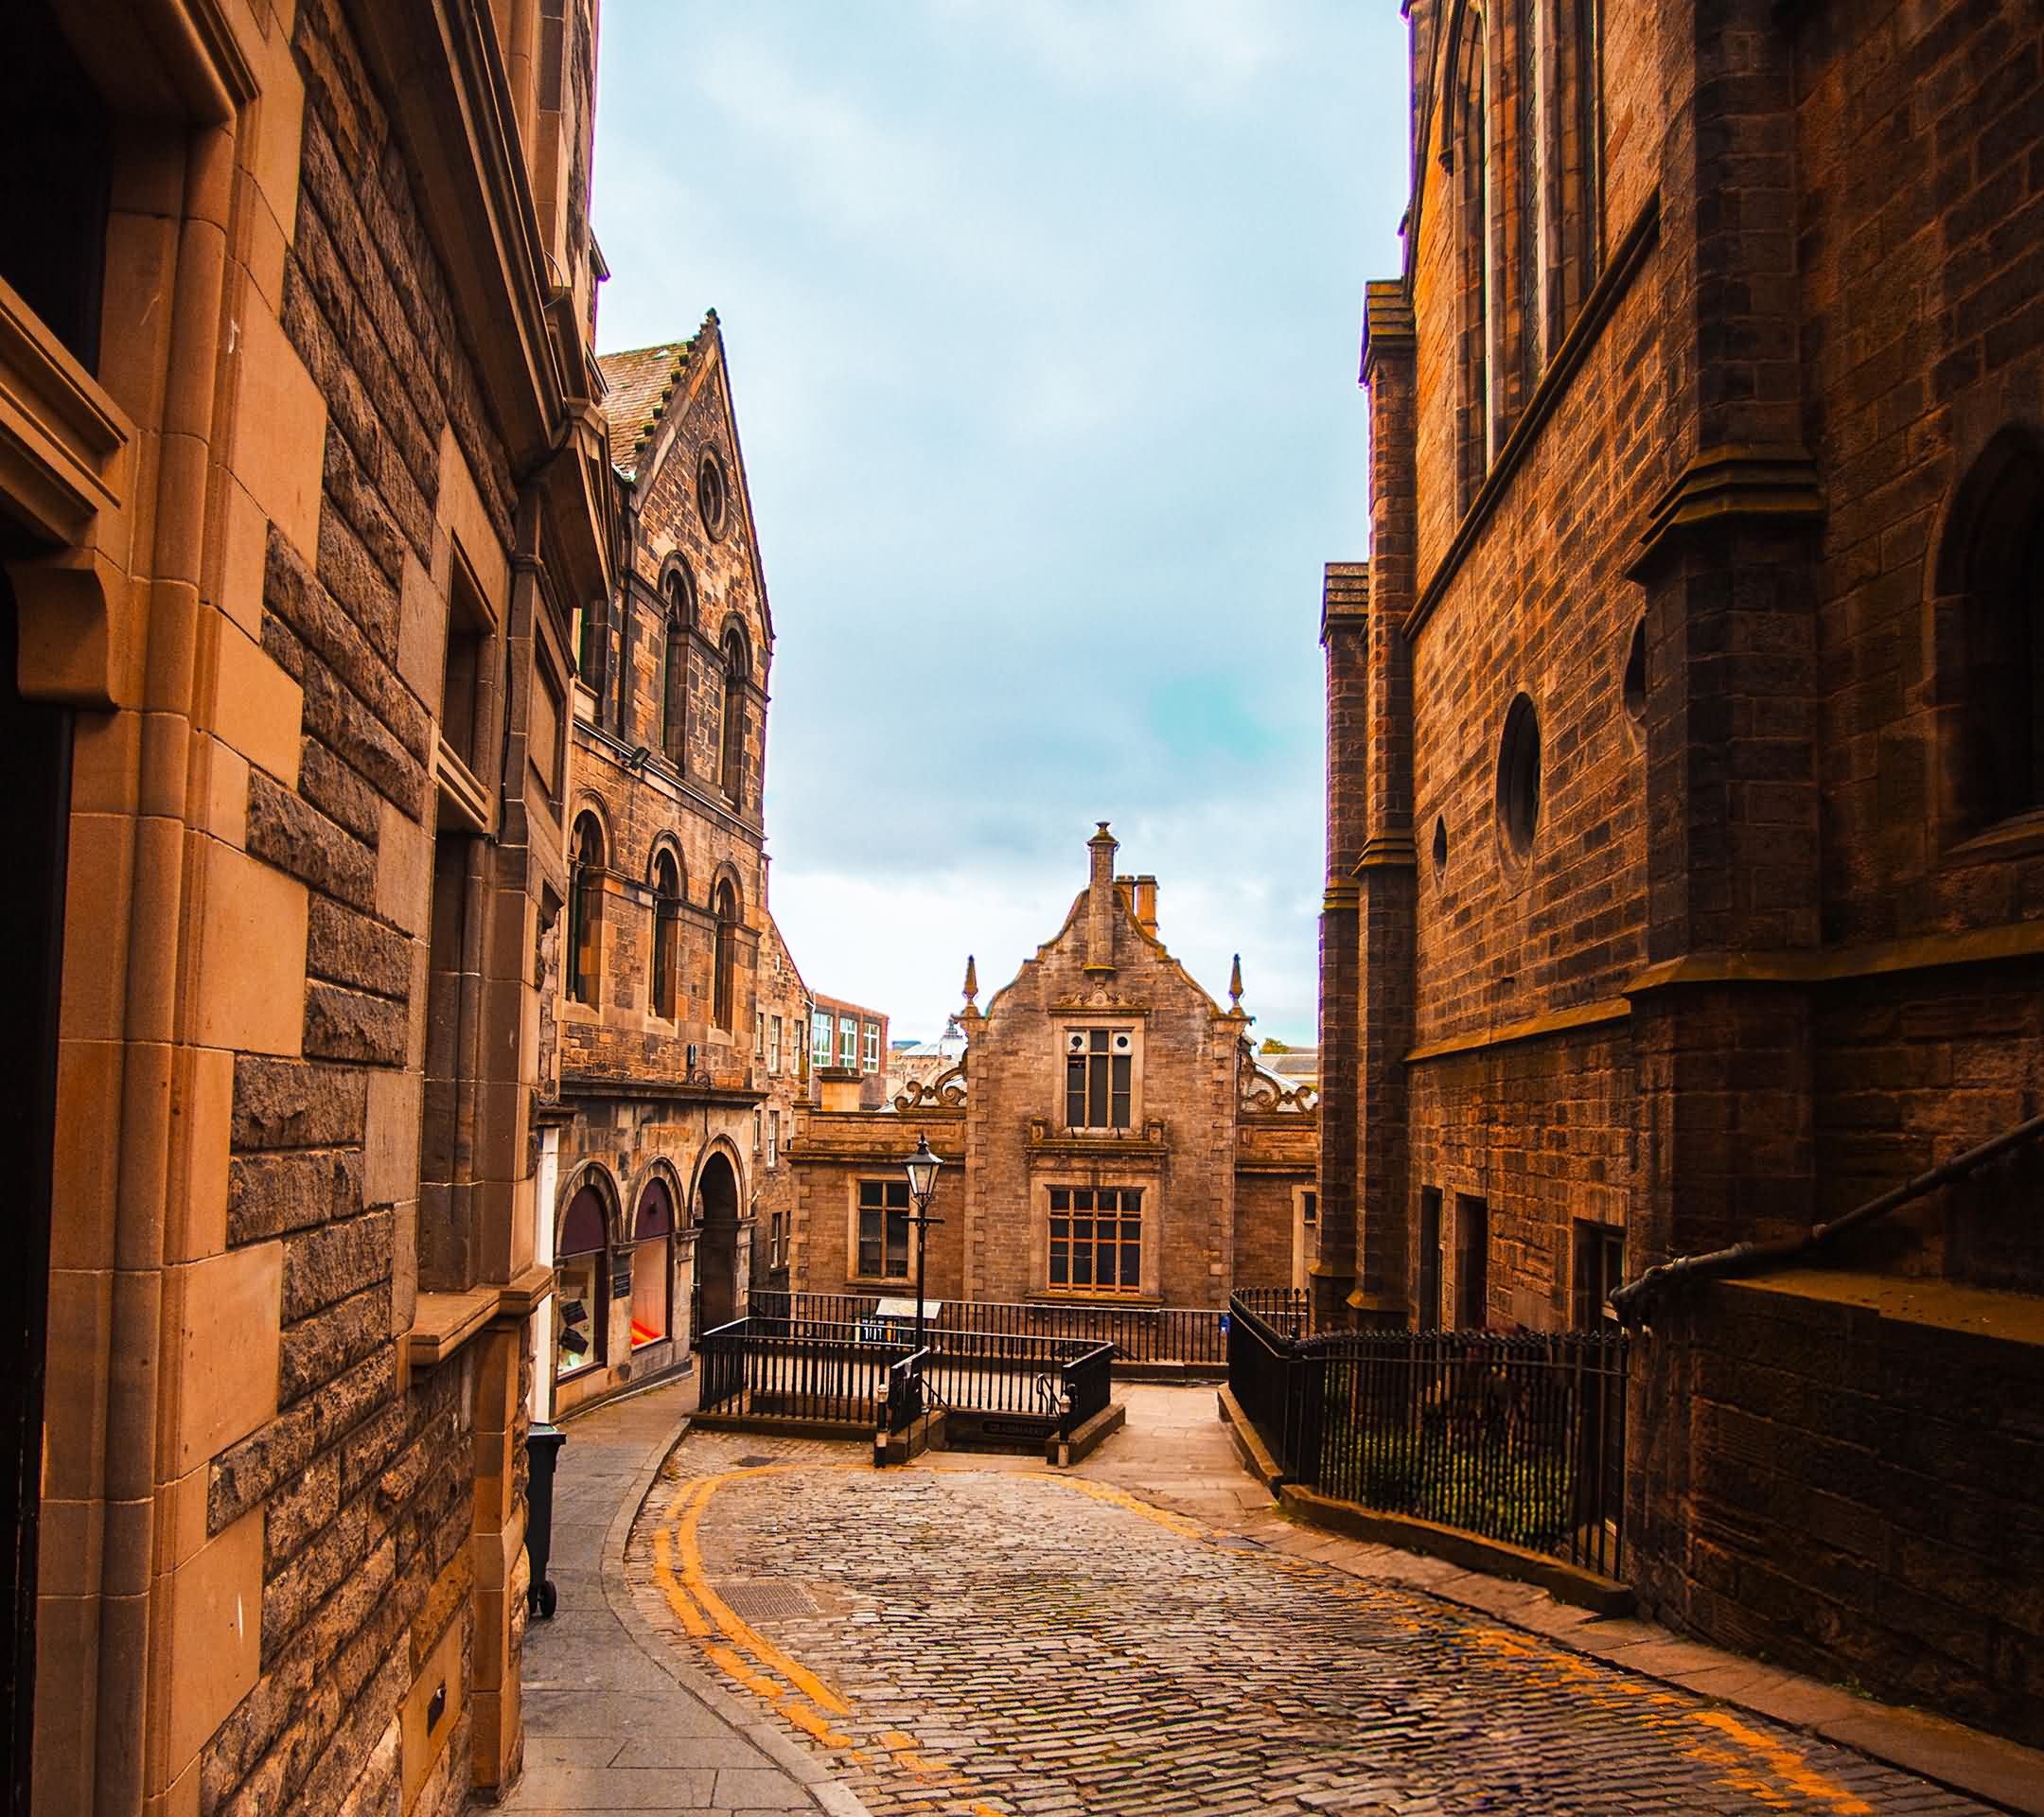
cambridge, medieval, ancient, road, railing, stone, brick, old, street, sky, blue, brown, cloud, building, road surface, wood, window, thoroughfare, flooring, alley, neighbourhood, wall, public space, facade, Tints and shades, city, lane, flowerpot, cobblestone, arch, mixed use, ancient history, history, medieval architecture, evening, landscape, travel, pedestrian, symmetry, nonbuilding structure, bench, downtown, historic site, arcade, shadow, tourism, town square, stock photography, night, classical architecture, ancient rome, vacation